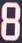
Number: 8